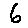
Label: 6